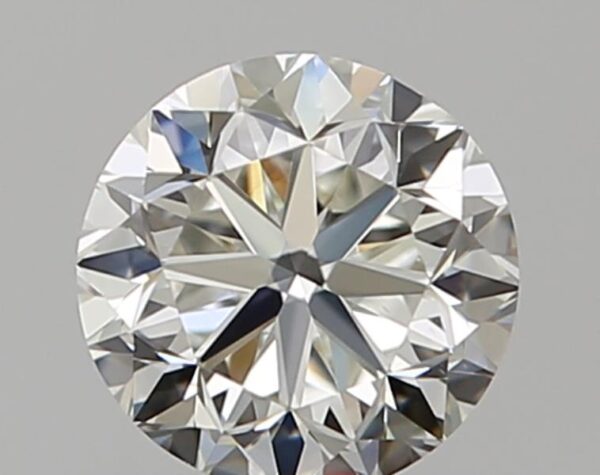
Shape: round
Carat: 0.5
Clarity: VS1
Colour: I
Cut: GD
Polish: VG
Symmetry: VG
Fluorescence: N
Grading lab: GIA
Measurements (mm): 4.84 x 4.9 x 3.18